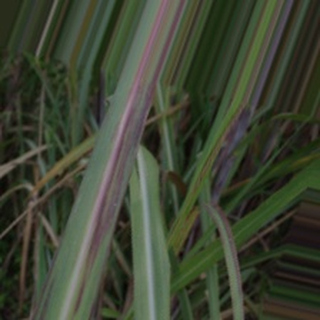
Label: sugarcane_bacterial_blight